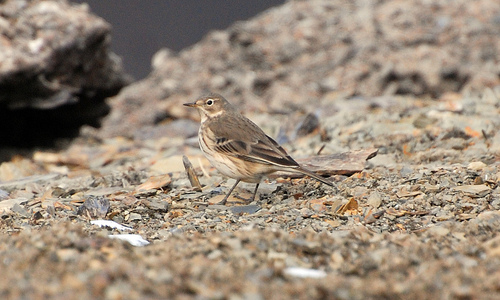
a small brown bird with a lighter belly and a small head and beak.
the bird is brown with a light brown and tan belly and skinny tarsals.
this is a bird with a white belly, brown wings and a small beak.
small tan bird with white eyering and light tan breastthe bird has a tan belly, brown striped wings, tail, and head.
this bird has a light grey crown with white eyebrow, black and grey primaries and secondaries and white belly.
a small tan bird with a white belly and extremely thin legs.
a small brown bird has black ring eyes brown back light brown side the head is smallbrown and black wings, with brown on head and white with brown spots on stomach.
the bird is small with a pointed bill, and the wings are brown.
Species: American Pipit